House at No. 8 State Street

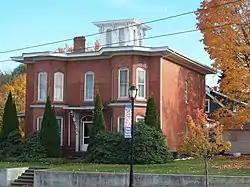
The house in October 2009

The house at 8 State Street is a historic home located at Mount Morris in Livingston County, New York. It is believed to have been built in the 1850s. The Italianate style building features cubic massing, a prominent cupola, tripartite projecting bay windows, and a profusion of decorative woodwork.